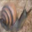
Label: snail